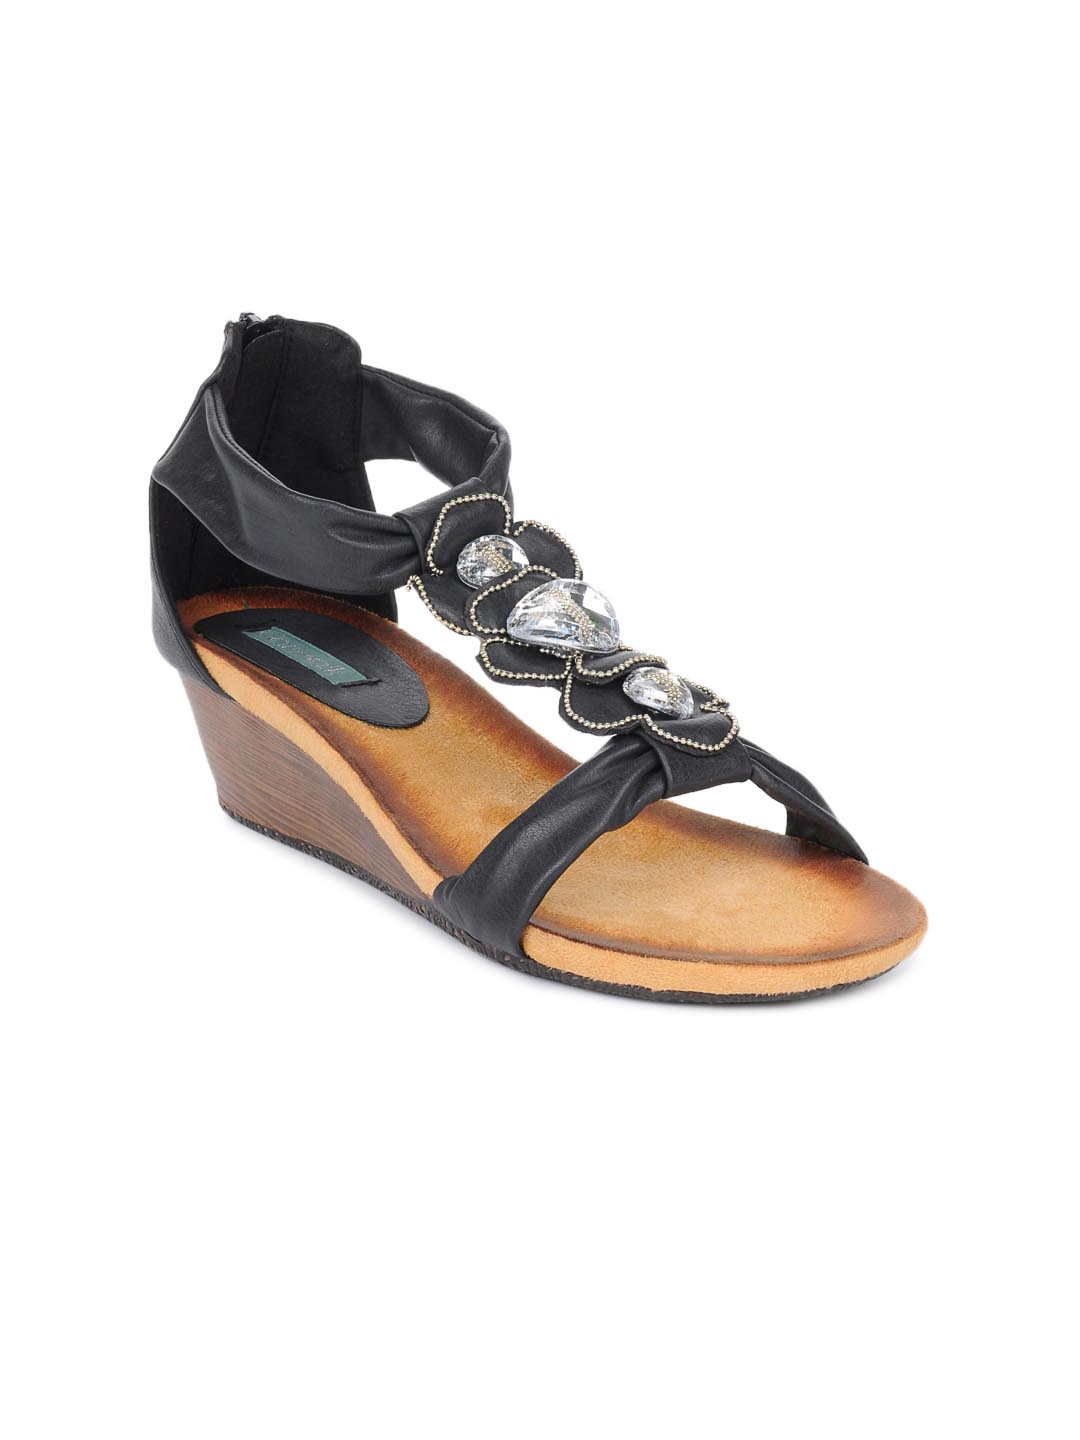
Catwalk Women Black Wedges
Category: Footwear / Shoes / Heels
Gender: Women
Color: Black
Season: Winter 2012
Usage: Casual